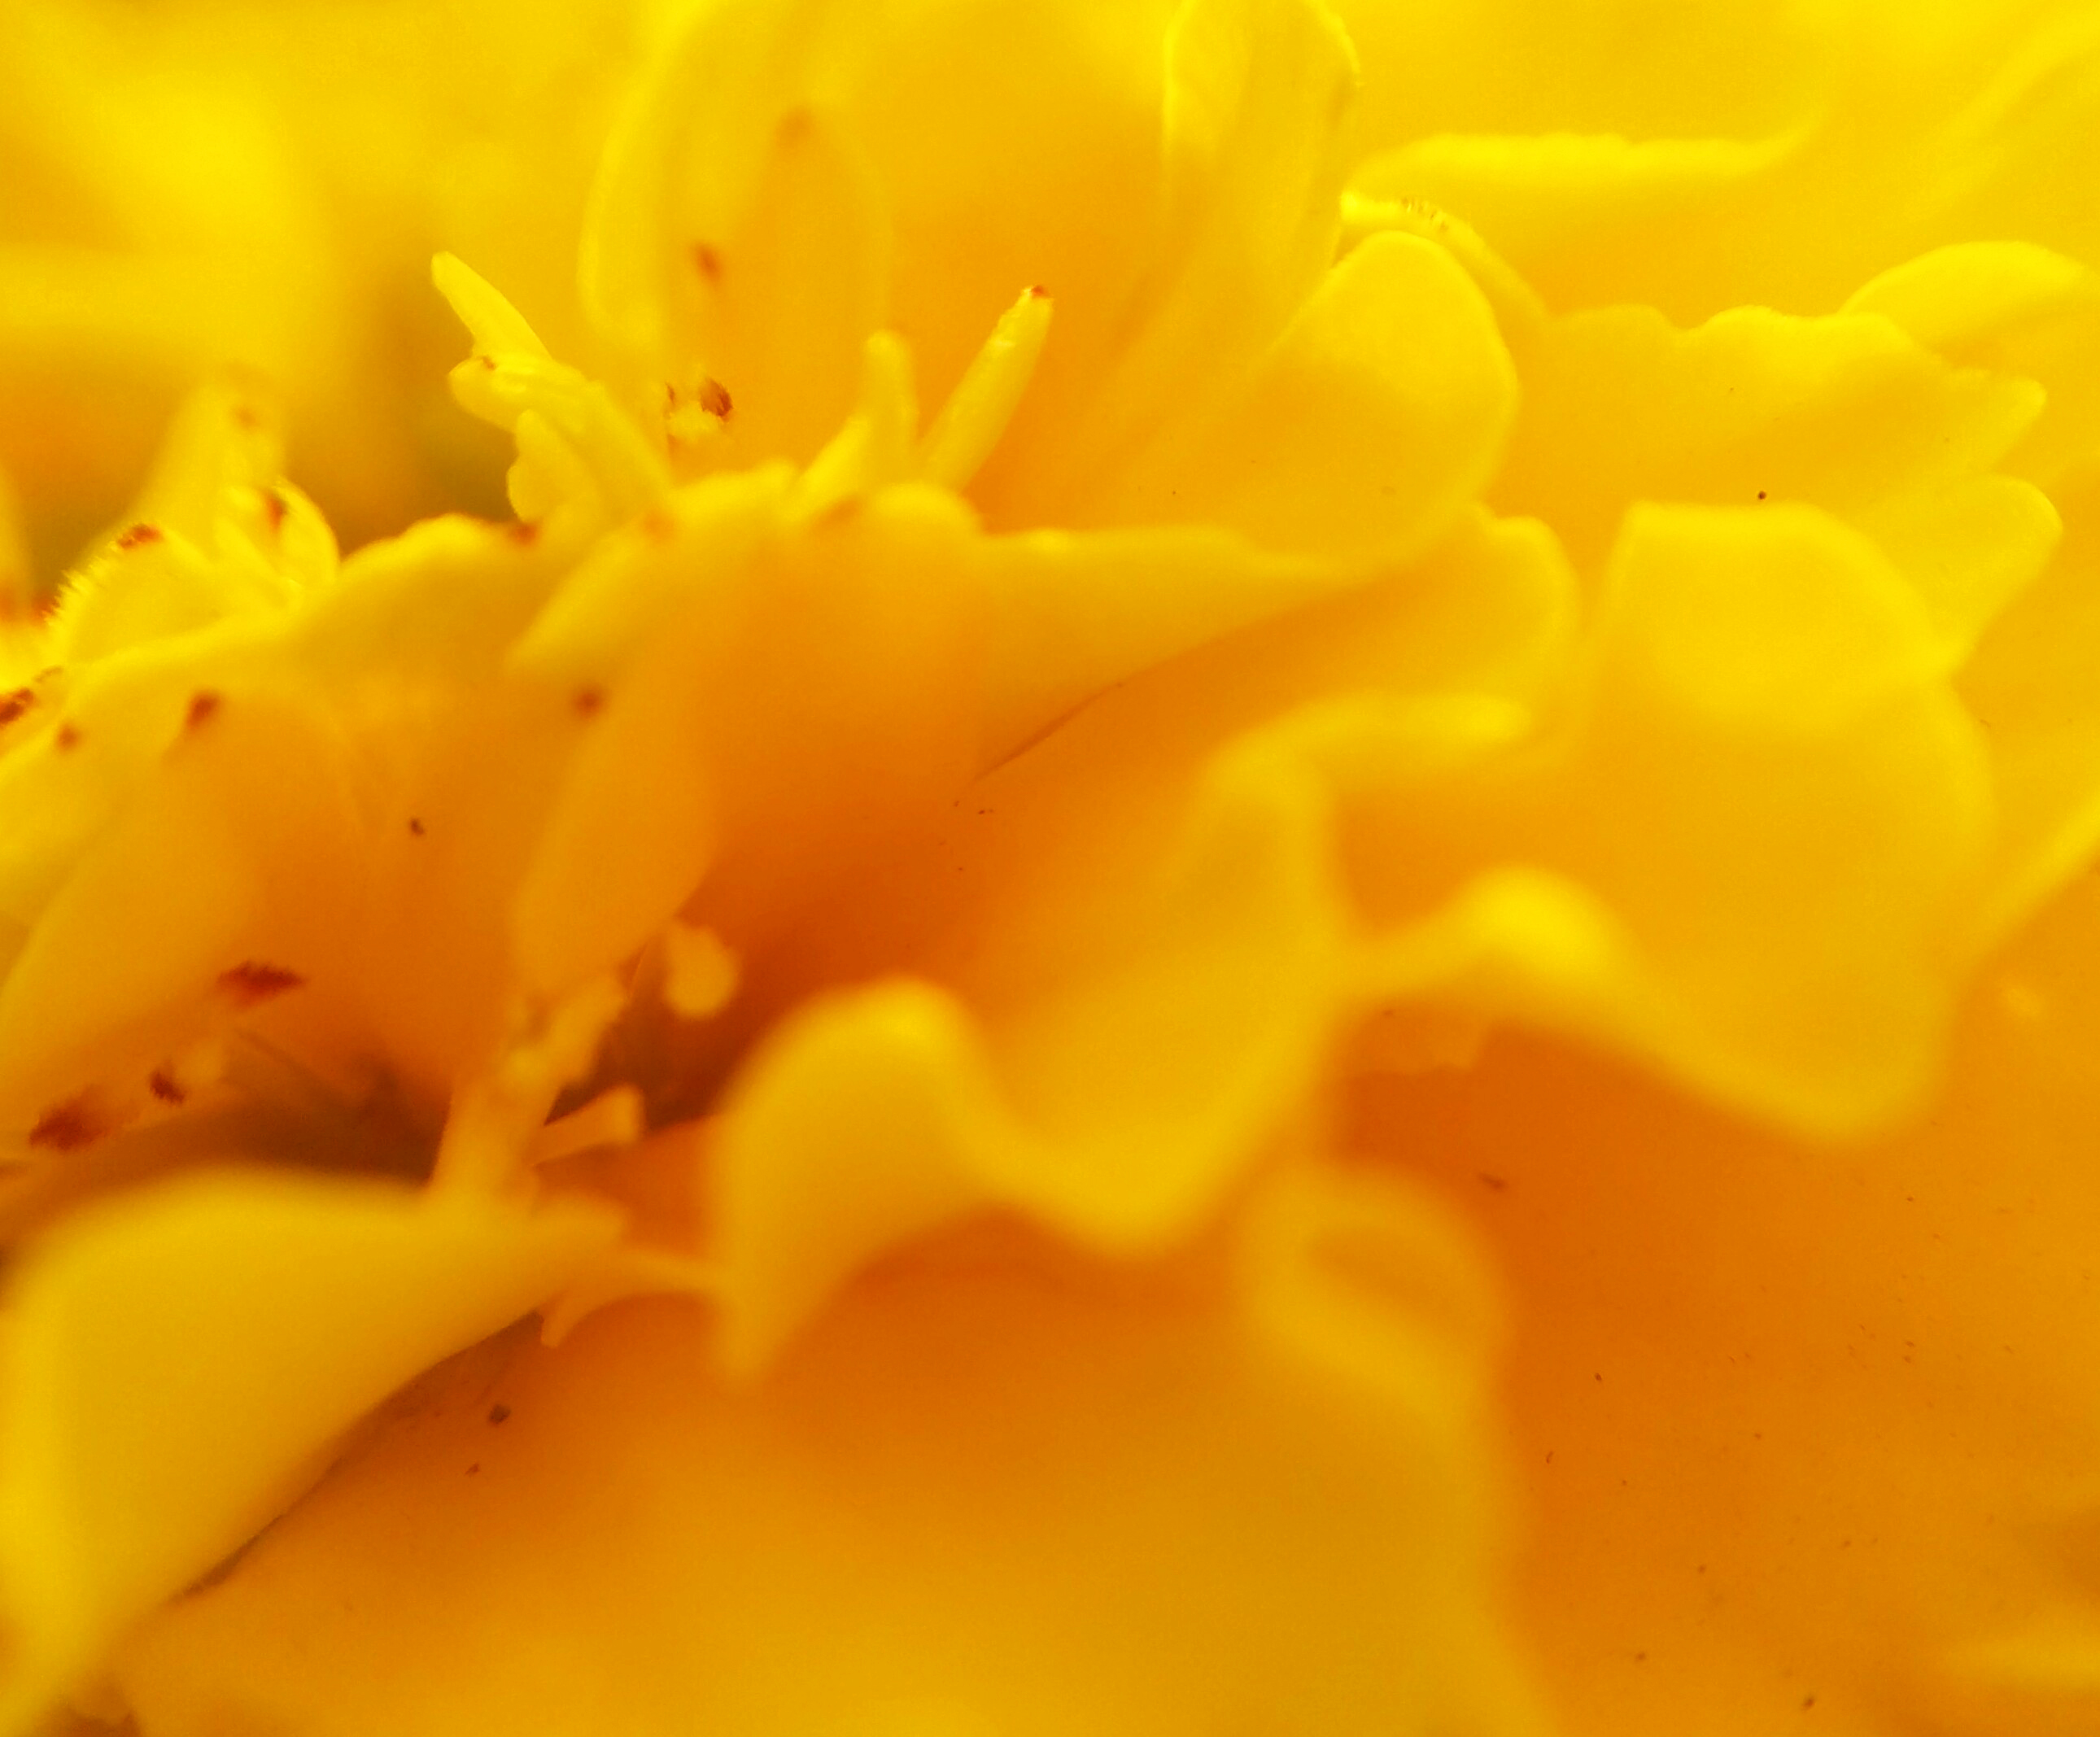
nature, yellow, flower, petal, macro photography, close up, plant, botany, pollen, photography, flowering plant, perennial plant